Lemon (geometry)

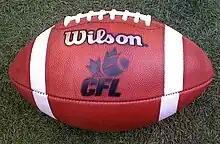
North American football

The apple and lemon together make up a spindle torus (or "self-crossing torus" or "self-intersecting torus"). The lemon forms the boundary of a convex set, while its surrounding apple is non-convex.